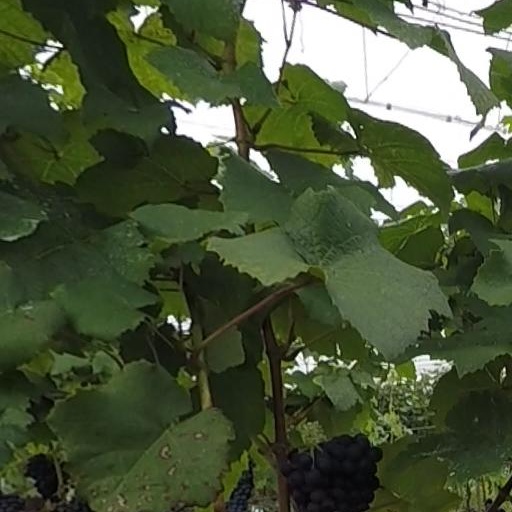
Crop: grape